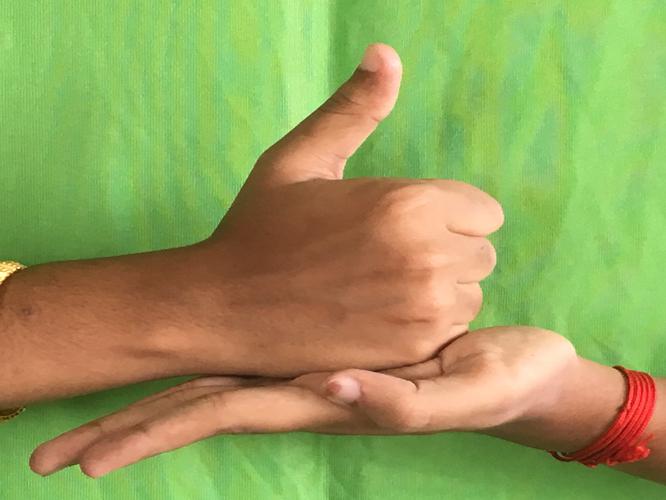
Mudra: Shivalinga
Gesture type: double_hand